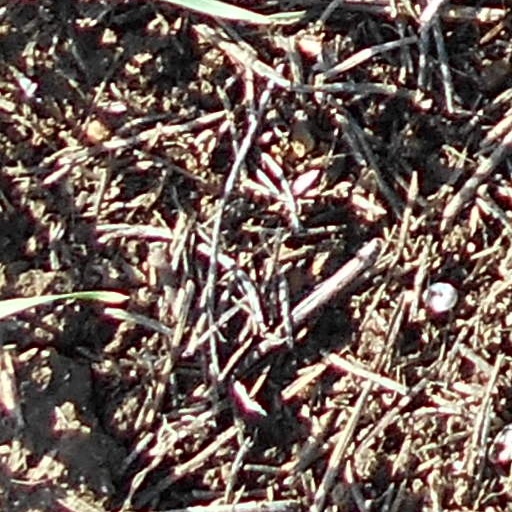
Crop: wheat